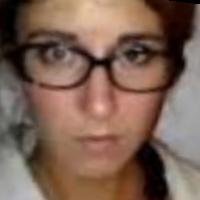
Age group: age 11-20